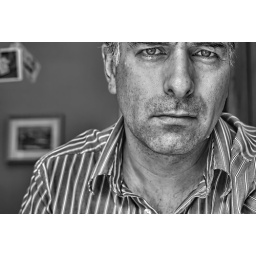
Just sat in the office in the early afternoon sunlight looking like I always look. But in black and white.